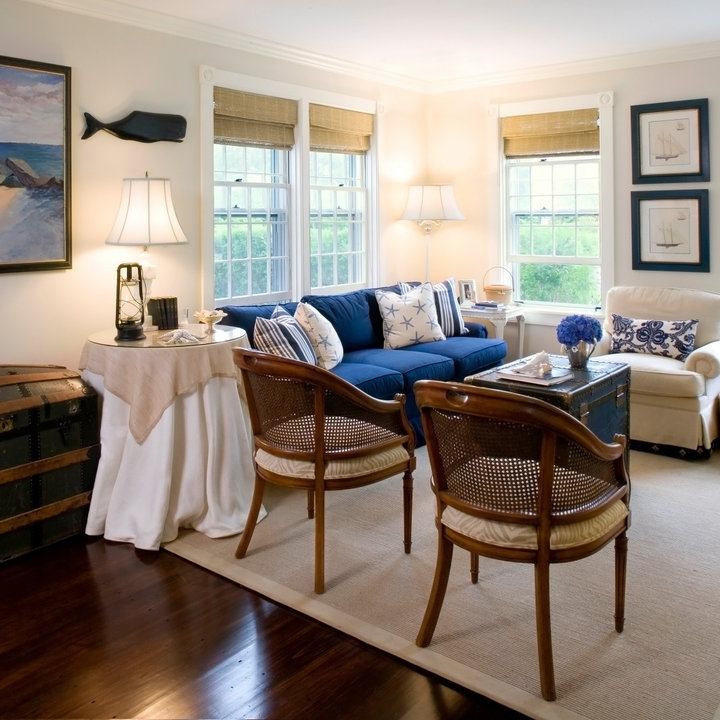
Style: Classic